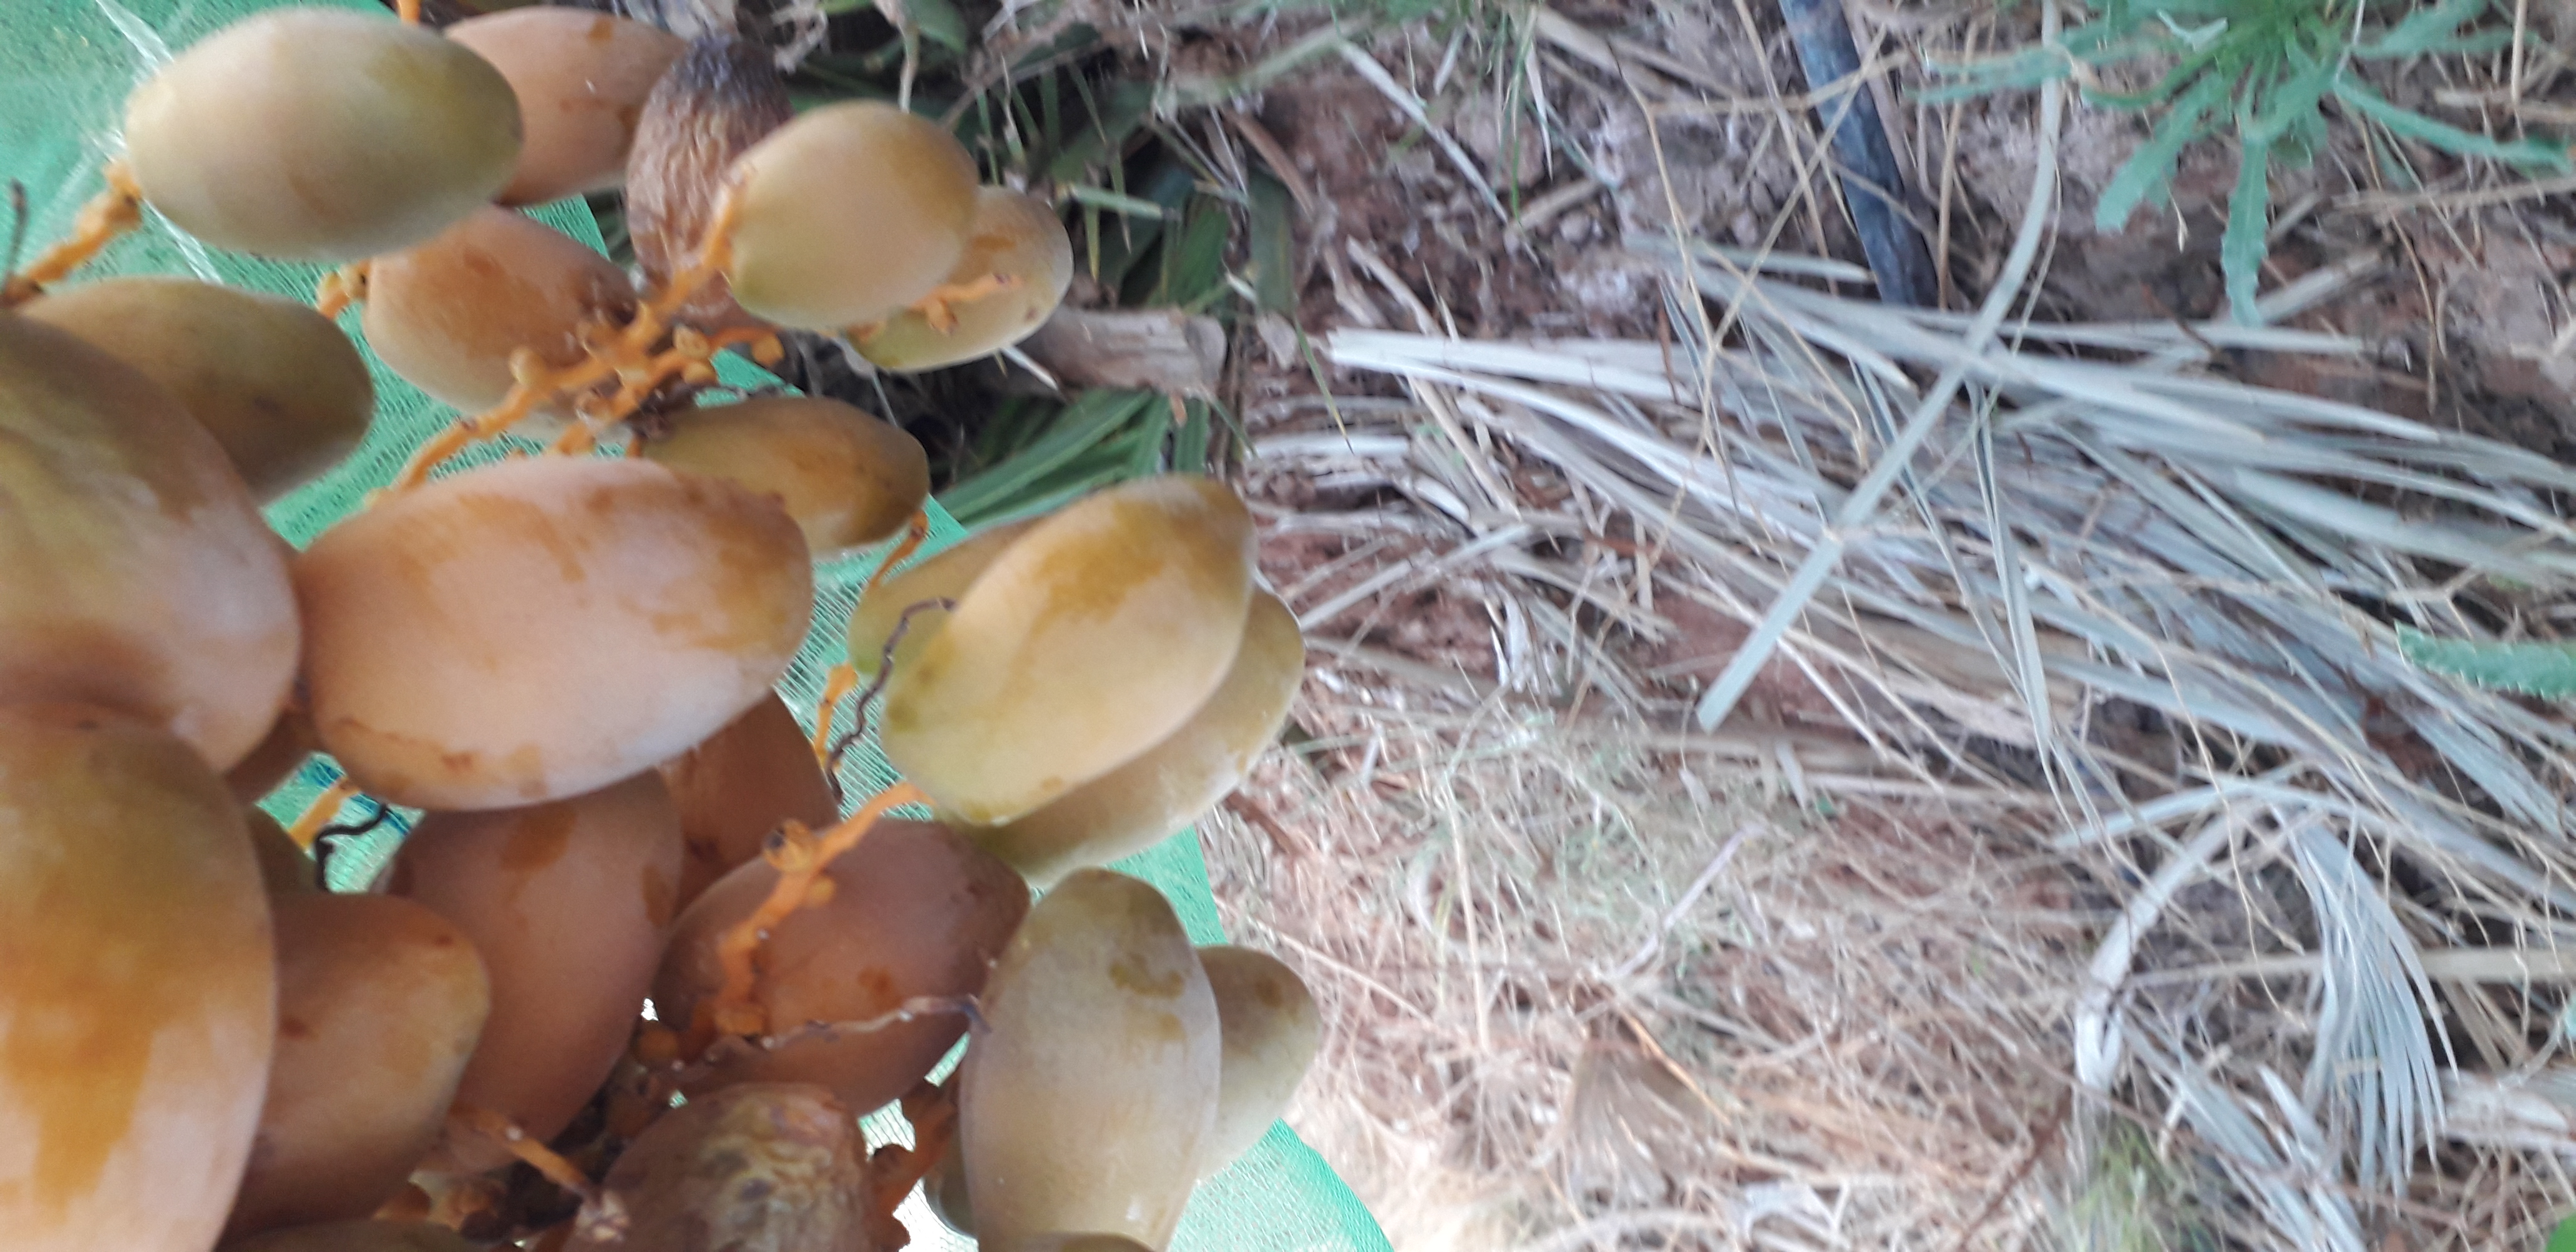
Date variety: Boumajhoul